Victor Prévost

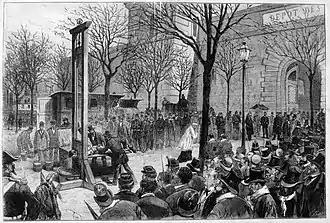
Execution of Victor Prévost in front of La Roquette Prison. Contrary to what the engraving suggests, at the time of the execution it was still almost night: "But it is still so dark, that we see only one group in which nothing is distinguished."

The day after his trial, on 9 December in the afternoon, Prévost was transferred to the La Roquette Grand Prison, a unique detention centre in which death row inmates were executed since 1851. On 13 December, he was visited by Father Crozes, the prison almoner and, from that moment, he showed an interest in practising religion. The next day he asked to attend mass and, on the following 11 January, he expressed to the abbot his wish to make his First Communion which he hadn't received in his childhood, a sacrament which he received on 16 January at 7 o'clock in the morning, in the prison chapel. On the evening of the ceremony, he wrote a last letter to his brother Adolphe, in which he acknowledged his errors, expressed his desire for repentance and demanded "a thousand pardons".